College ice hockey

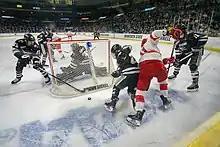
Providence College Friars play Cornell in the NCAA Regional at the Dunkin' Donuts Center in April 2019

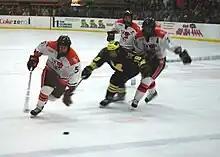
Bowling Green playing Michigan

The National Collegiate Athletic Association has conducted national championships for men's ice hockey since 1948, and women's ice hockey since 2001.